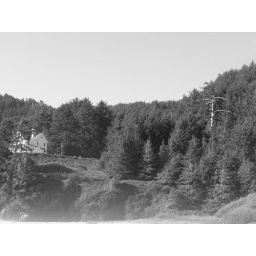
Panorama of the white house and a neat dead tree towering over the others to the right.